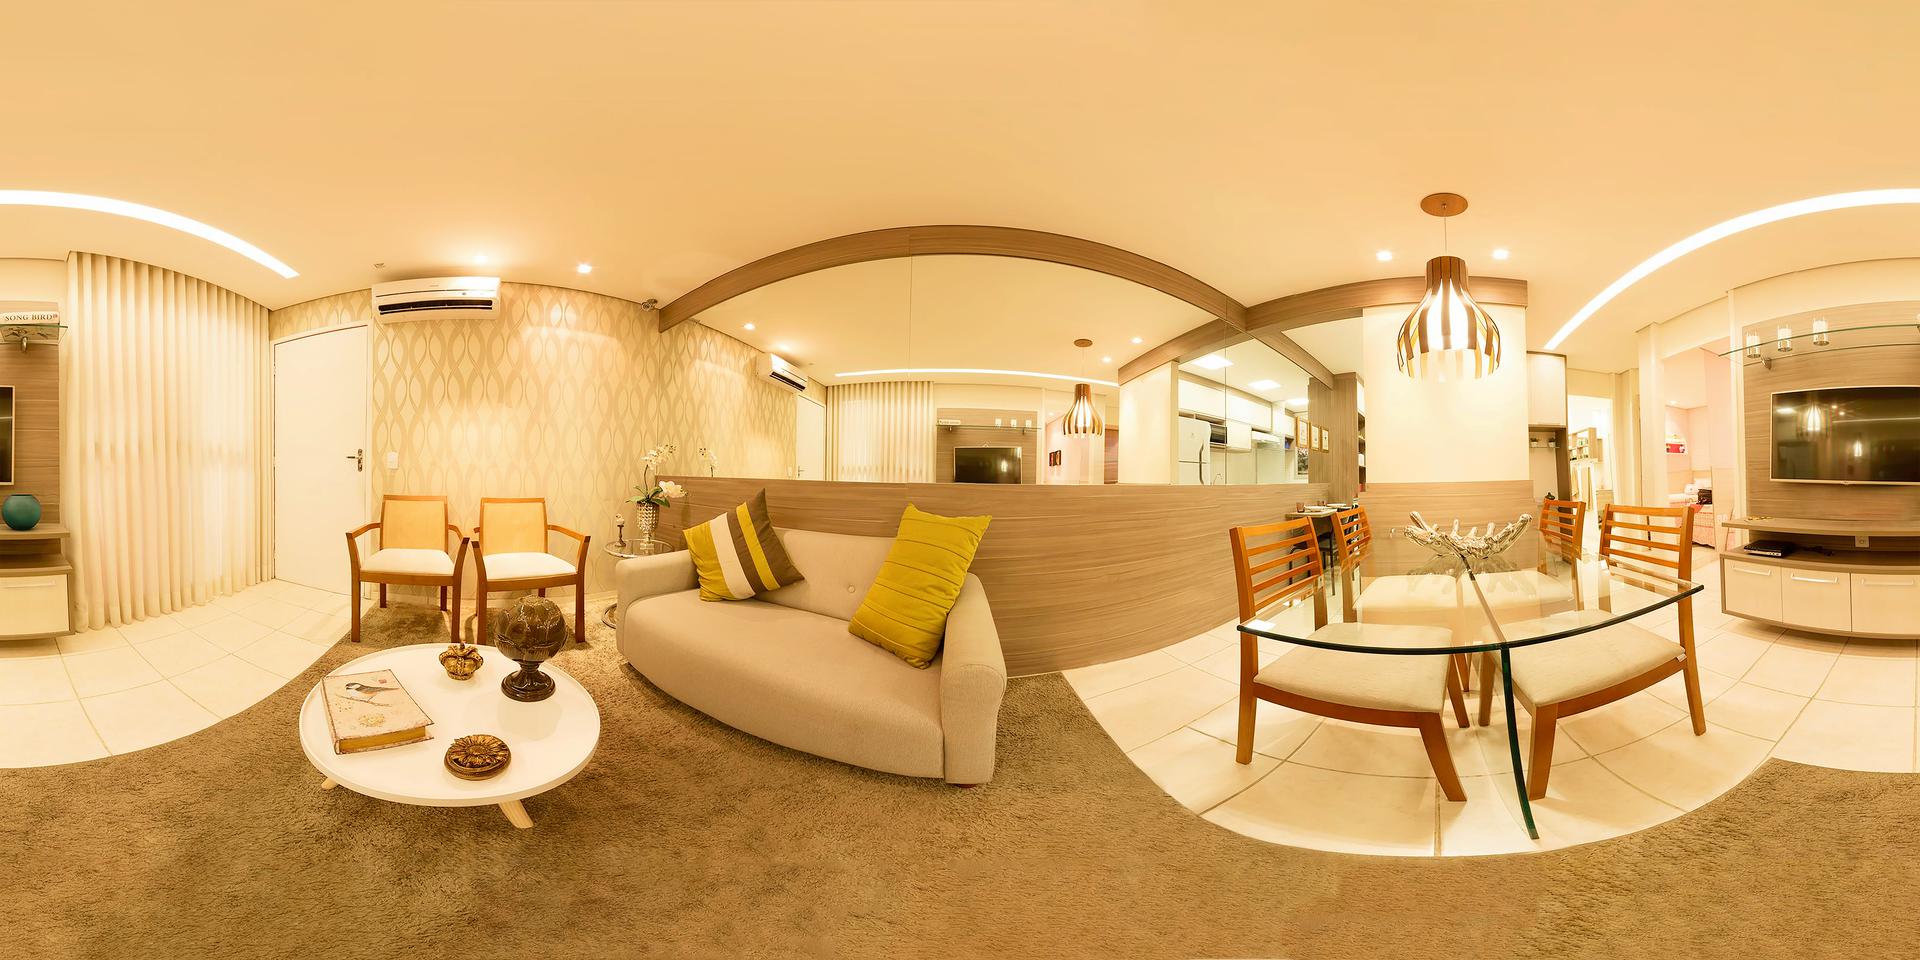
Referred object: the wall-mounted air conditioner

Referred object: turn slightly left to find the beige sofa with yellow pillows

Referred object: The two wooden armchairs with cream upholstery stand beside the white coffee table.